Great Court, University of Queensland

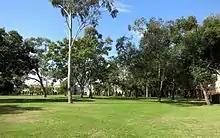
Part of the grassed area in the centre of the Great Court

Work was disrupted by the Second World War. The main building served its first use, from 1942 to 1944, as the headquarters of General Sir Thomas Blamey (head of the Australian Military Forces). The army evacuated the building and work re-commenced by 1948. The Forgan Smith Building was officially opened in May 1949 by Premier Ned Hanlon. The Duhig Library (two-stories only and named for Archbishop Sir James Duhig) was also ready by this time, as was the Steele Building (named for the first professor of chemistry, Professor Bertram Steele).